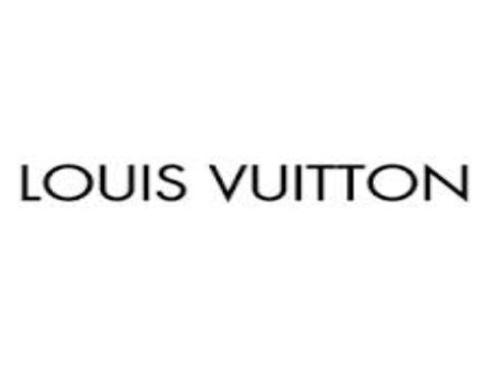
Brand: louis vuitton-1
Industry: Clothes